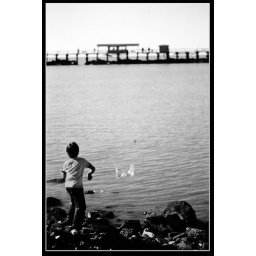
A kid enjoying a sunday afternoon by throwing rocks at the river